Frank Meisler

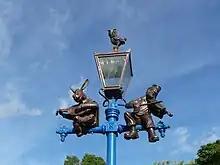
Sculpture in Stratford-upon-Avon

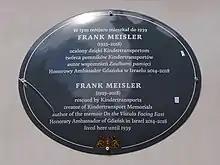
Frank Meisler memorial plaque in Gdańsk unveiled in 2018

The Czech Academy of Art awarded Meisler the 'Franz Kafka gold medal' in 1999. He was made an honorary academician by both the Russian Academy of Arts and the Ukrainian Academy of Arts in 2002. He was awarded the Federal Republic of Germany's Officer's Cross of the Order of Merit ("Verdienstkreuz 1. Klasse") in 2012, in recognition of his services to German-Jewish and German-Israeli relations. He was honored with ‘The Freedom of the City of London’ honorary award and dined at Prince Charles's table.